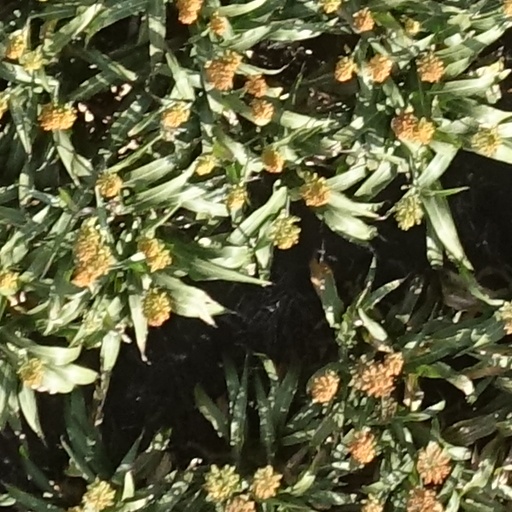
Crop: sorghum